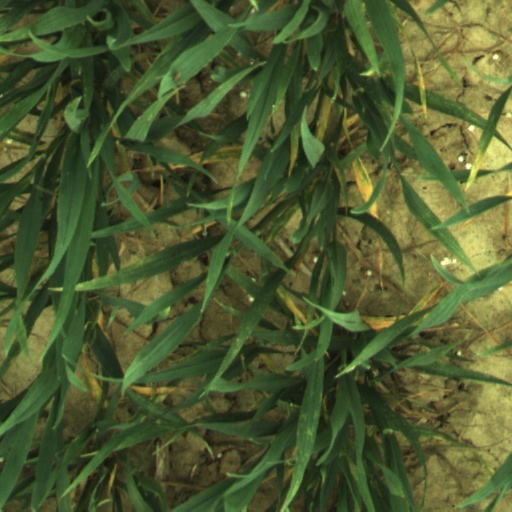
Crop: wheat